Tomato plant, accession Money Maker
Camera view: tilt-top (135 deg); turntable rotation: 120 degrees
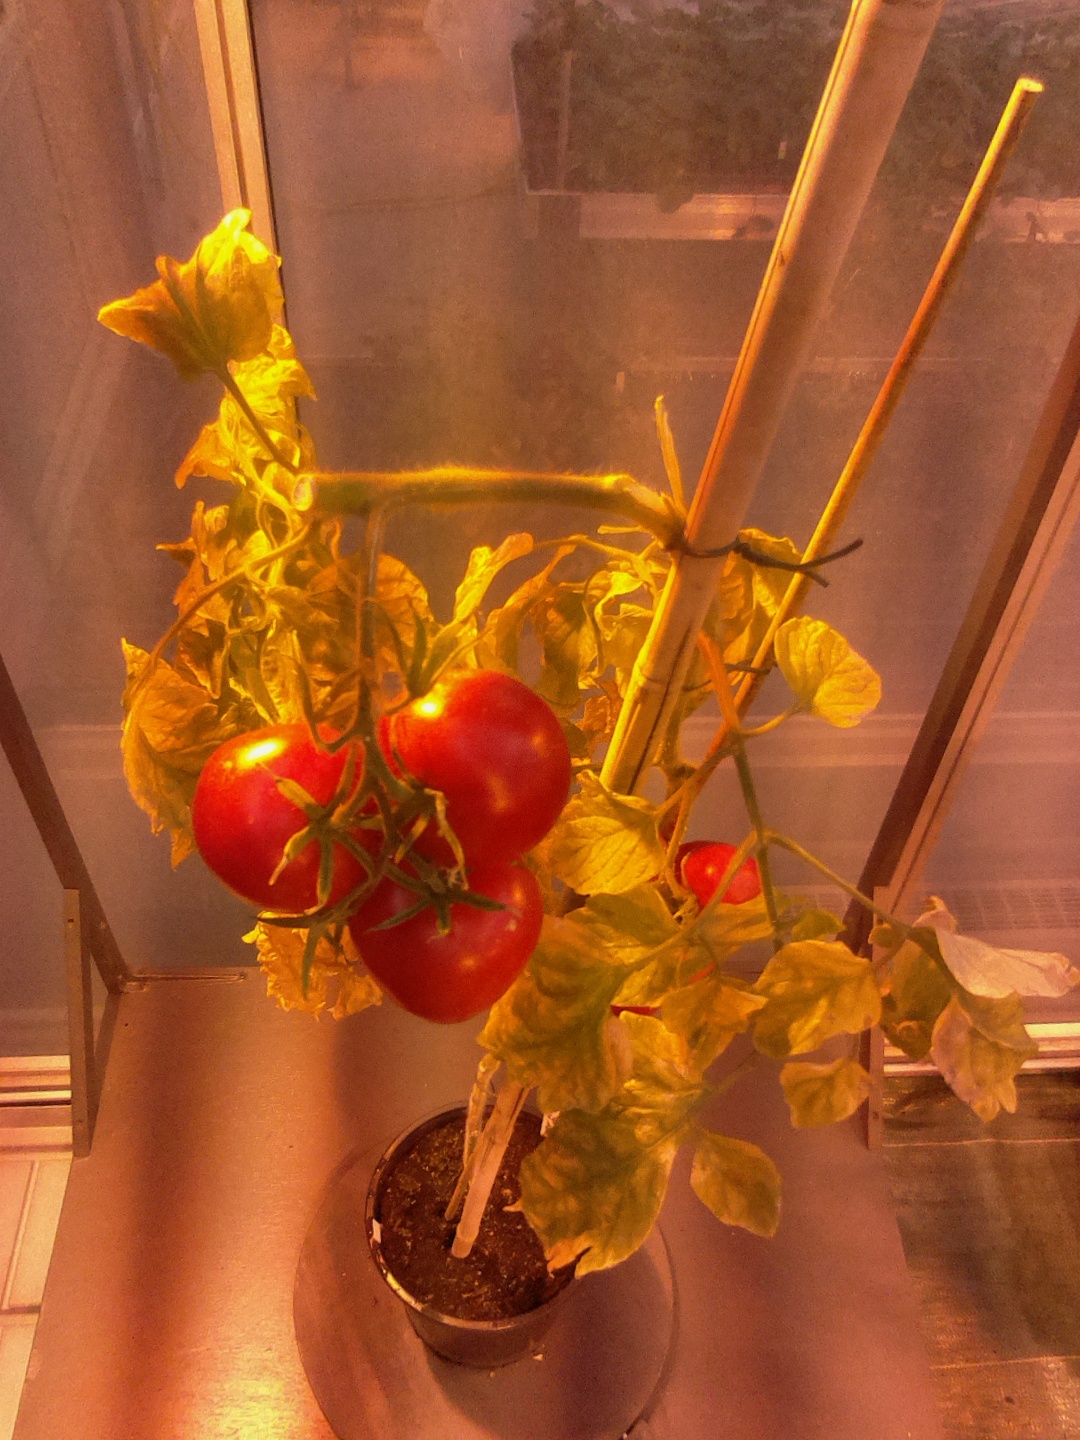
BBCH growth stage 89: 90%-100% of fruits show typical fully ripe color